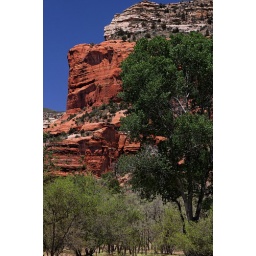
The red rocks rise up in a canyon near Sedona, AZ.